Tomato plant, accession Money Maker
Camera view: horizontal (90 deg, fisheye); turntable rotation: 300 degrees
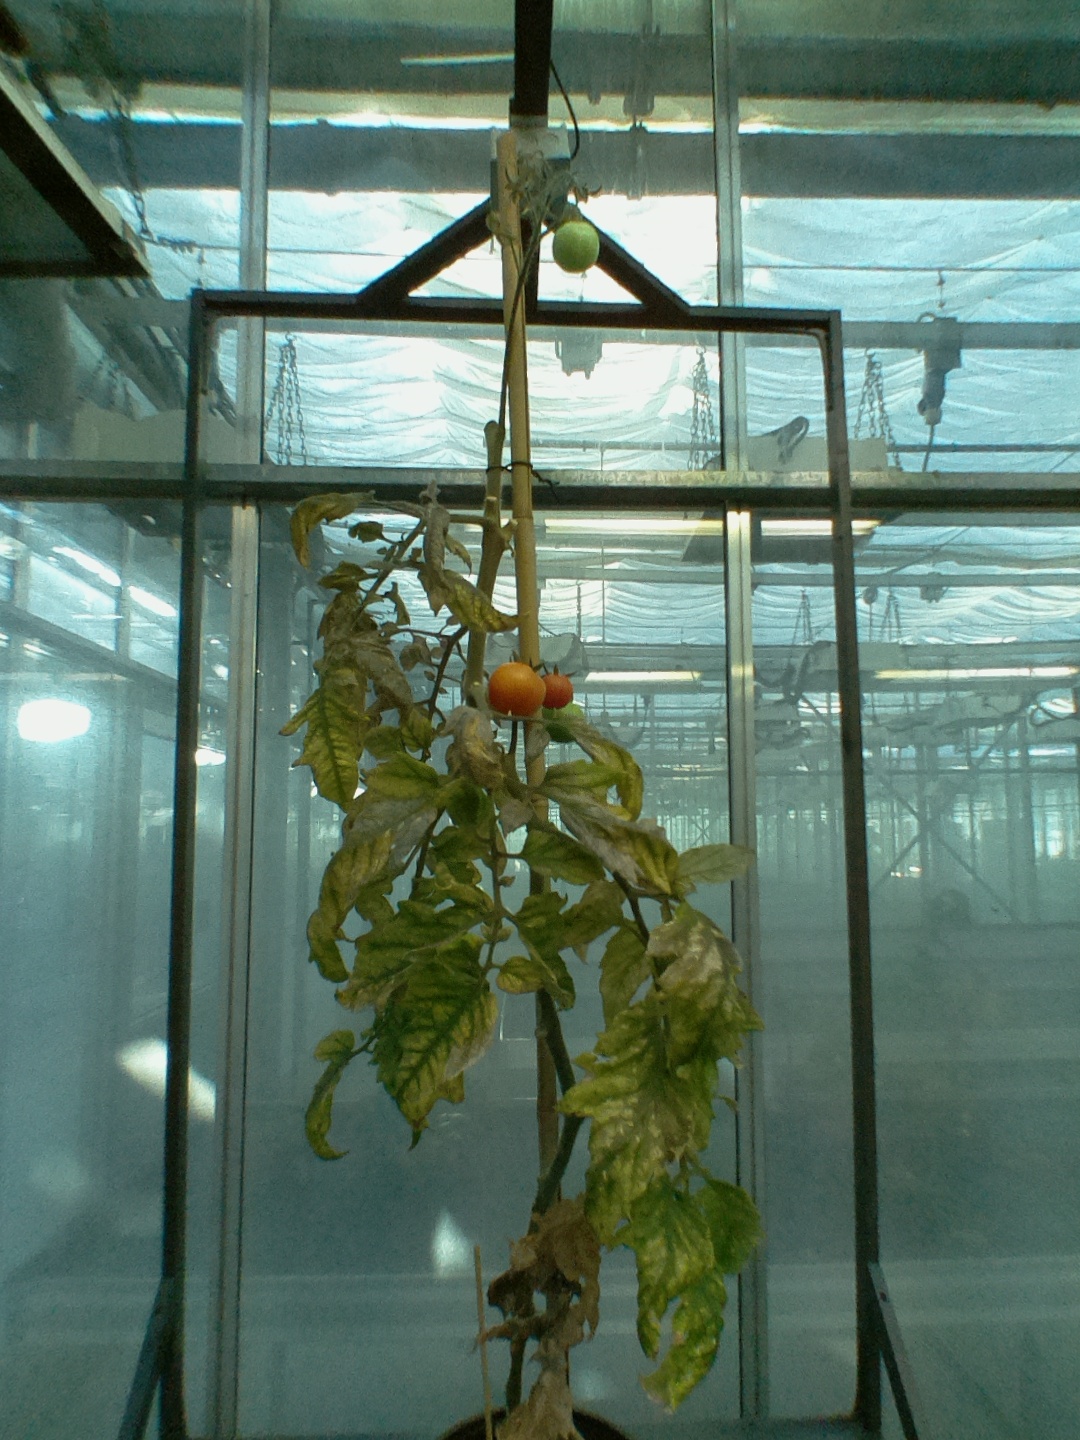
BBCH growth stage 84: 40%-50% of fruits show typical fully ripe color